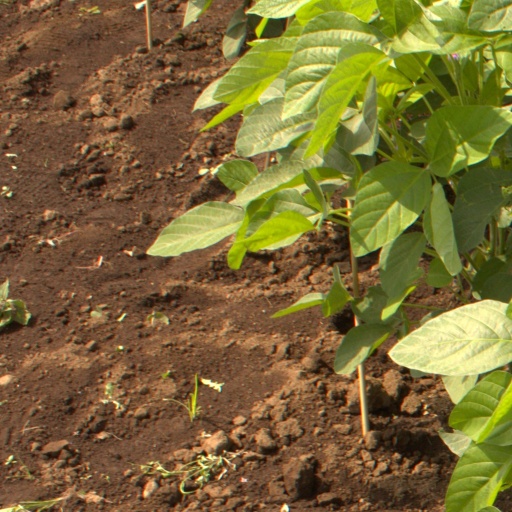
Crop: soybean